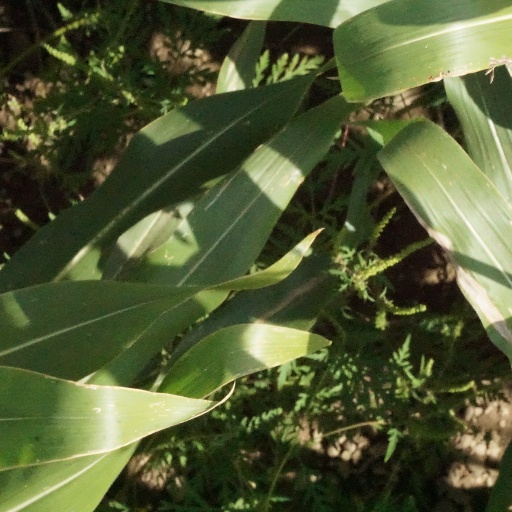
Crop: maize; corn